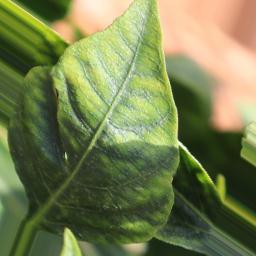
Label: nutritional